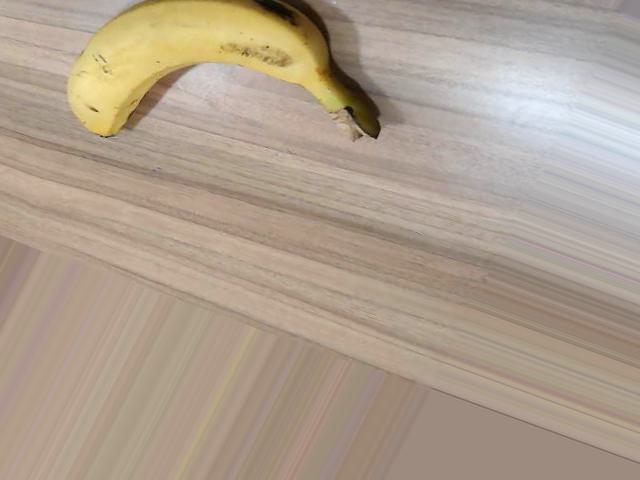
Label: Ripe_Banana